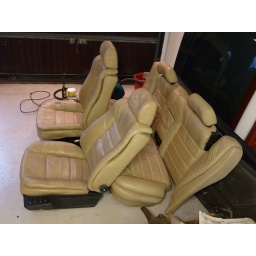
Some vacuuming, dusting and two buckets of black water later... Appears warmer in color in artificial light than in daylight.